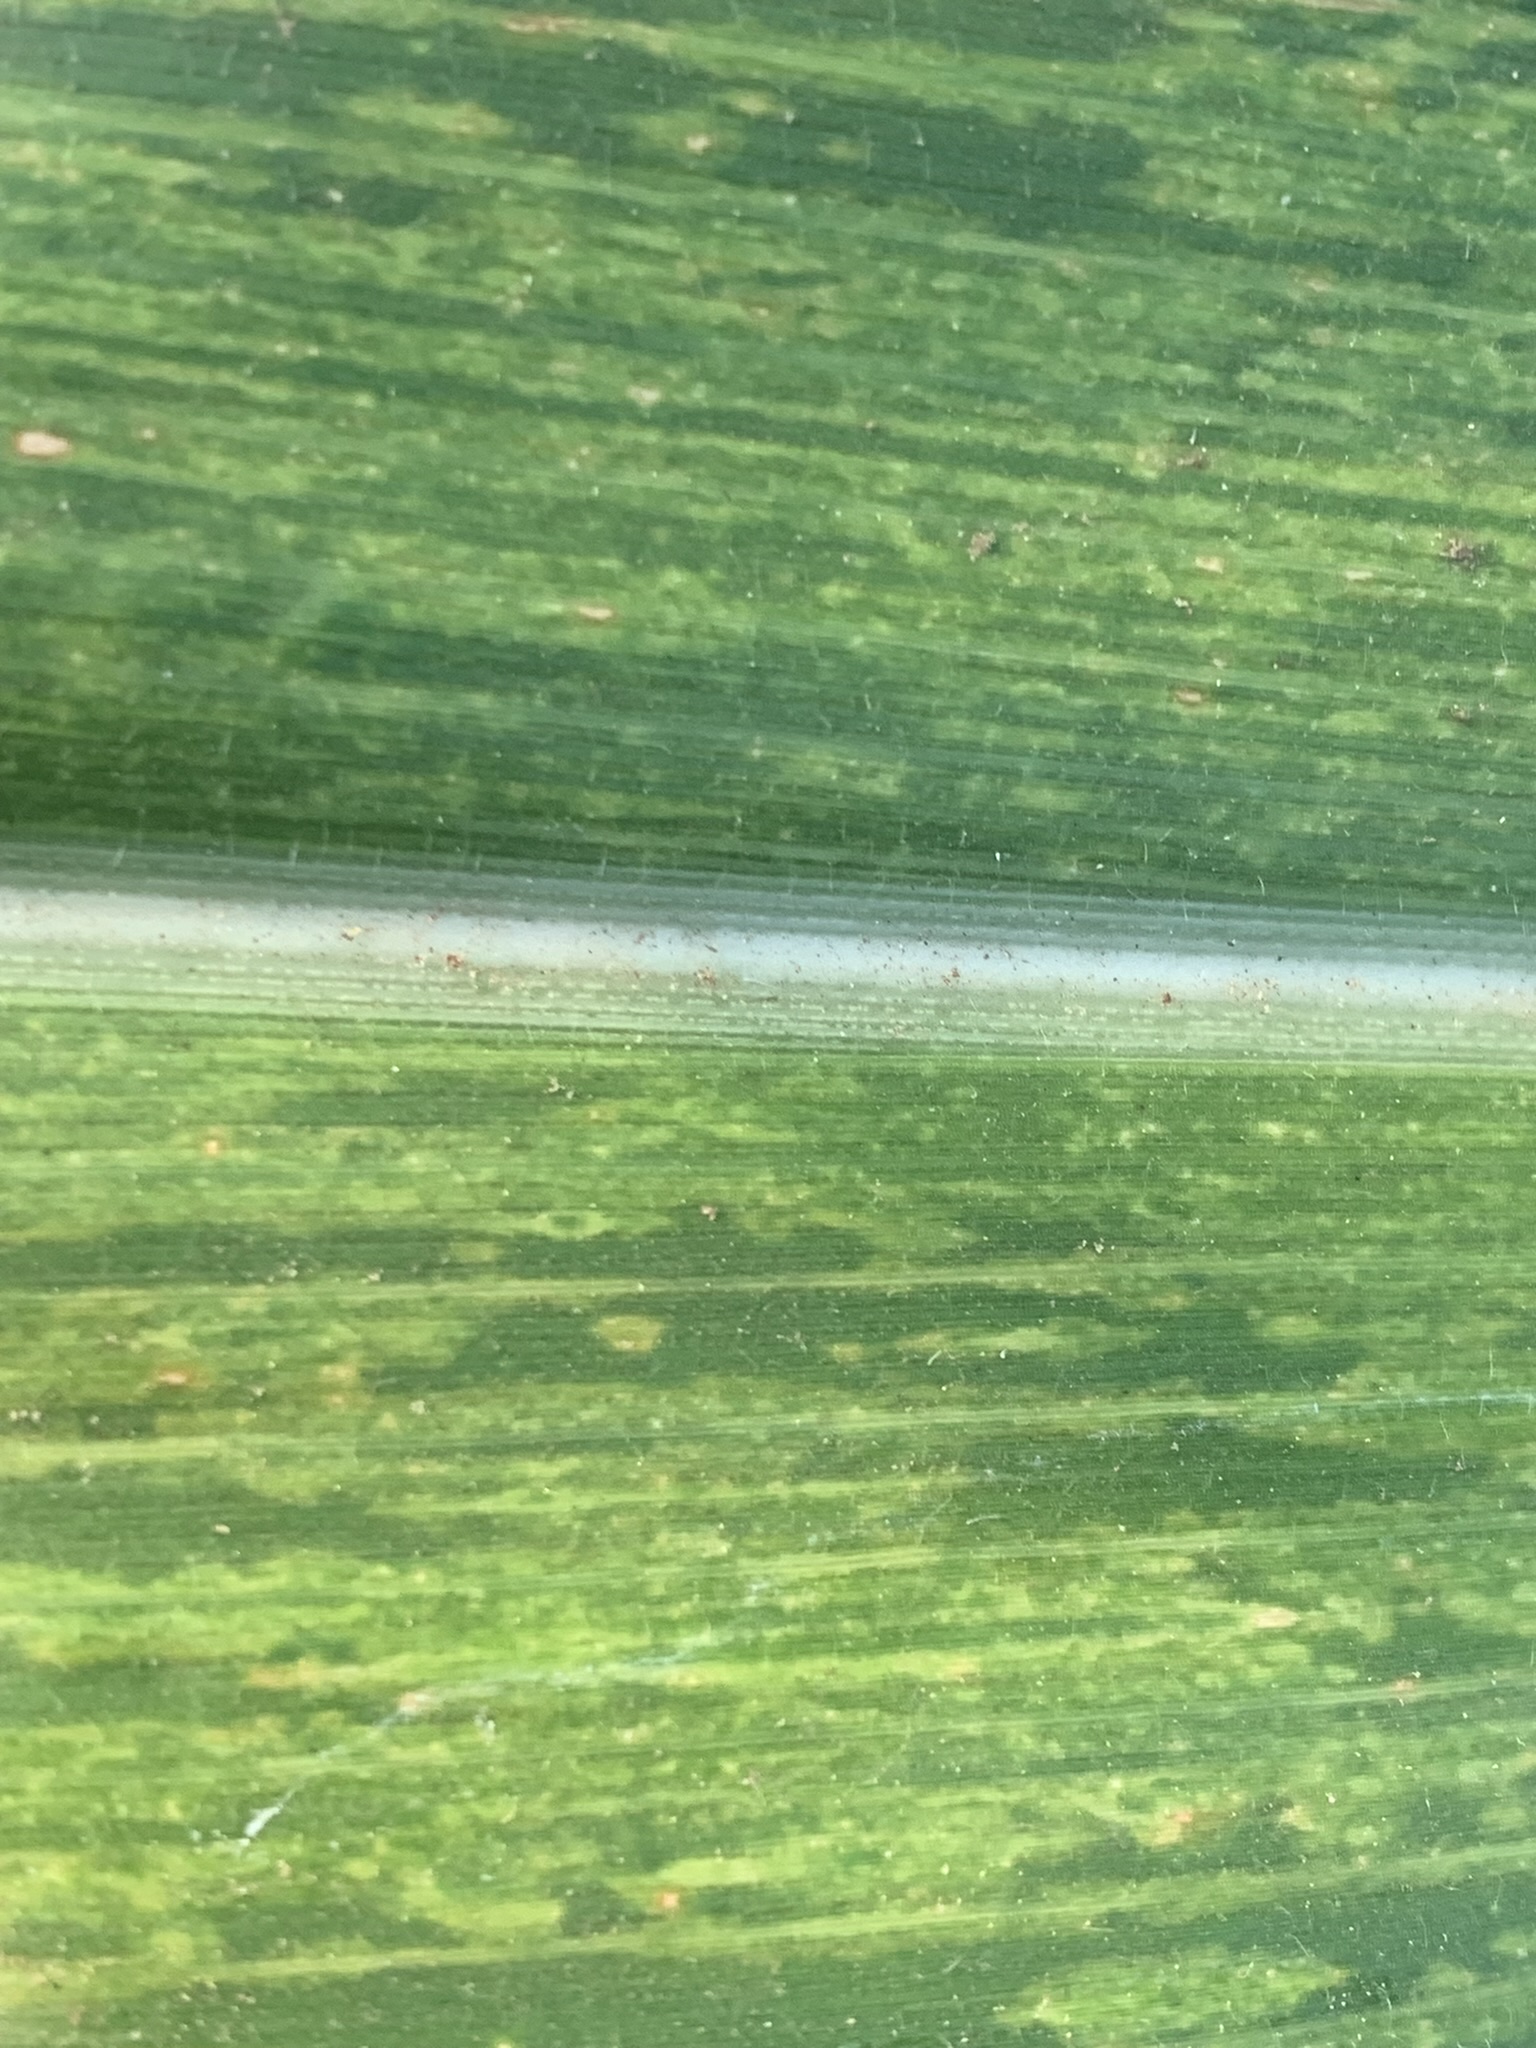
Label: MLN